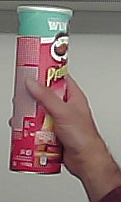
Product: pringles_original